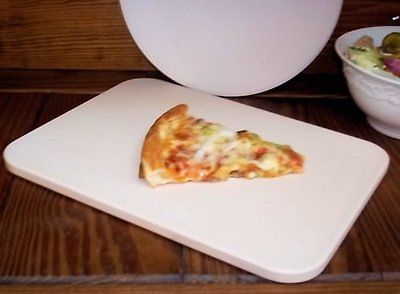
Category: toaster